La Fenice

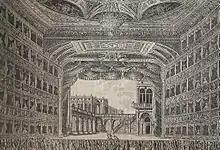
Interior of first theatre, 1829

The piece of land between Contrada Santa Maria Zobenigo and Contrada Sant'Angelo was bought for the purpose in 1790 and the private houses on it were demolished. A competition was then announced for the design of the opera house, and the committee of experts selected the work of the architect Giannantonio Selva from the 29 plans submitted.